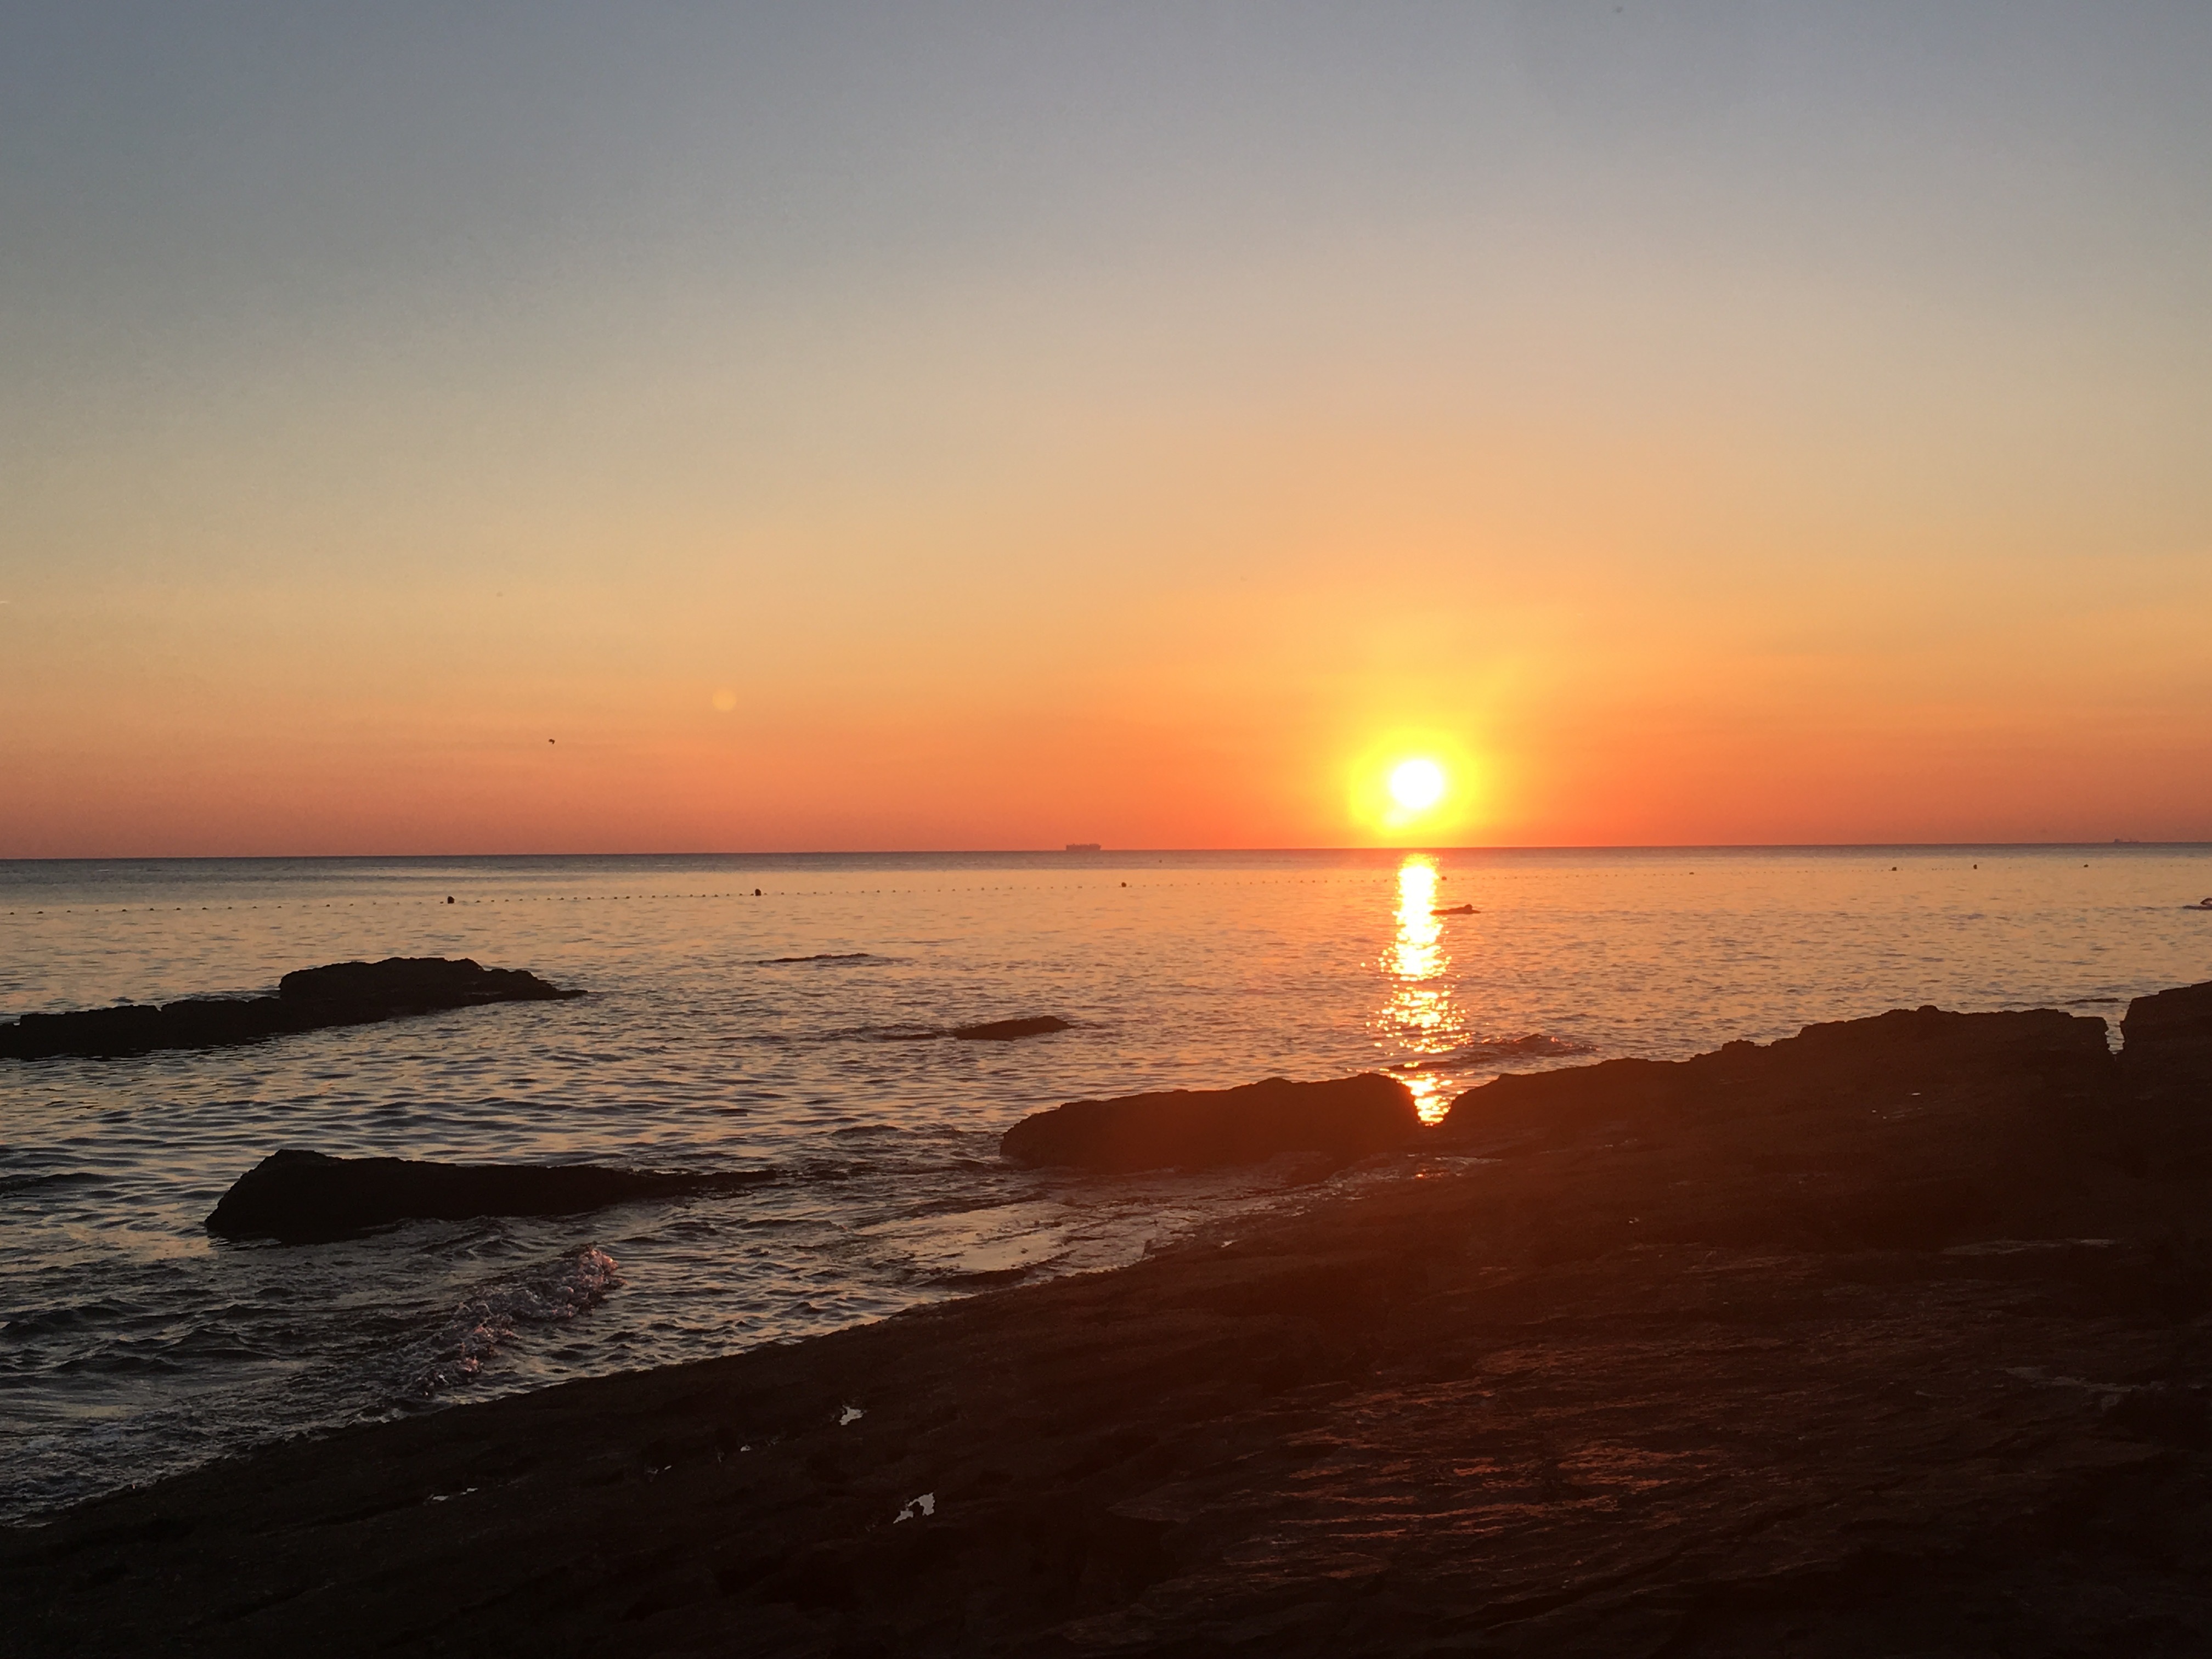
beach, sea, coast, sand, ocean, horizon, sky, sun, sunrise, sunset, sunlight, morning, shore, wave, dawn, dusk, evening, body of water, rocks, cape, afterglow, sunset over the sea, wind wave